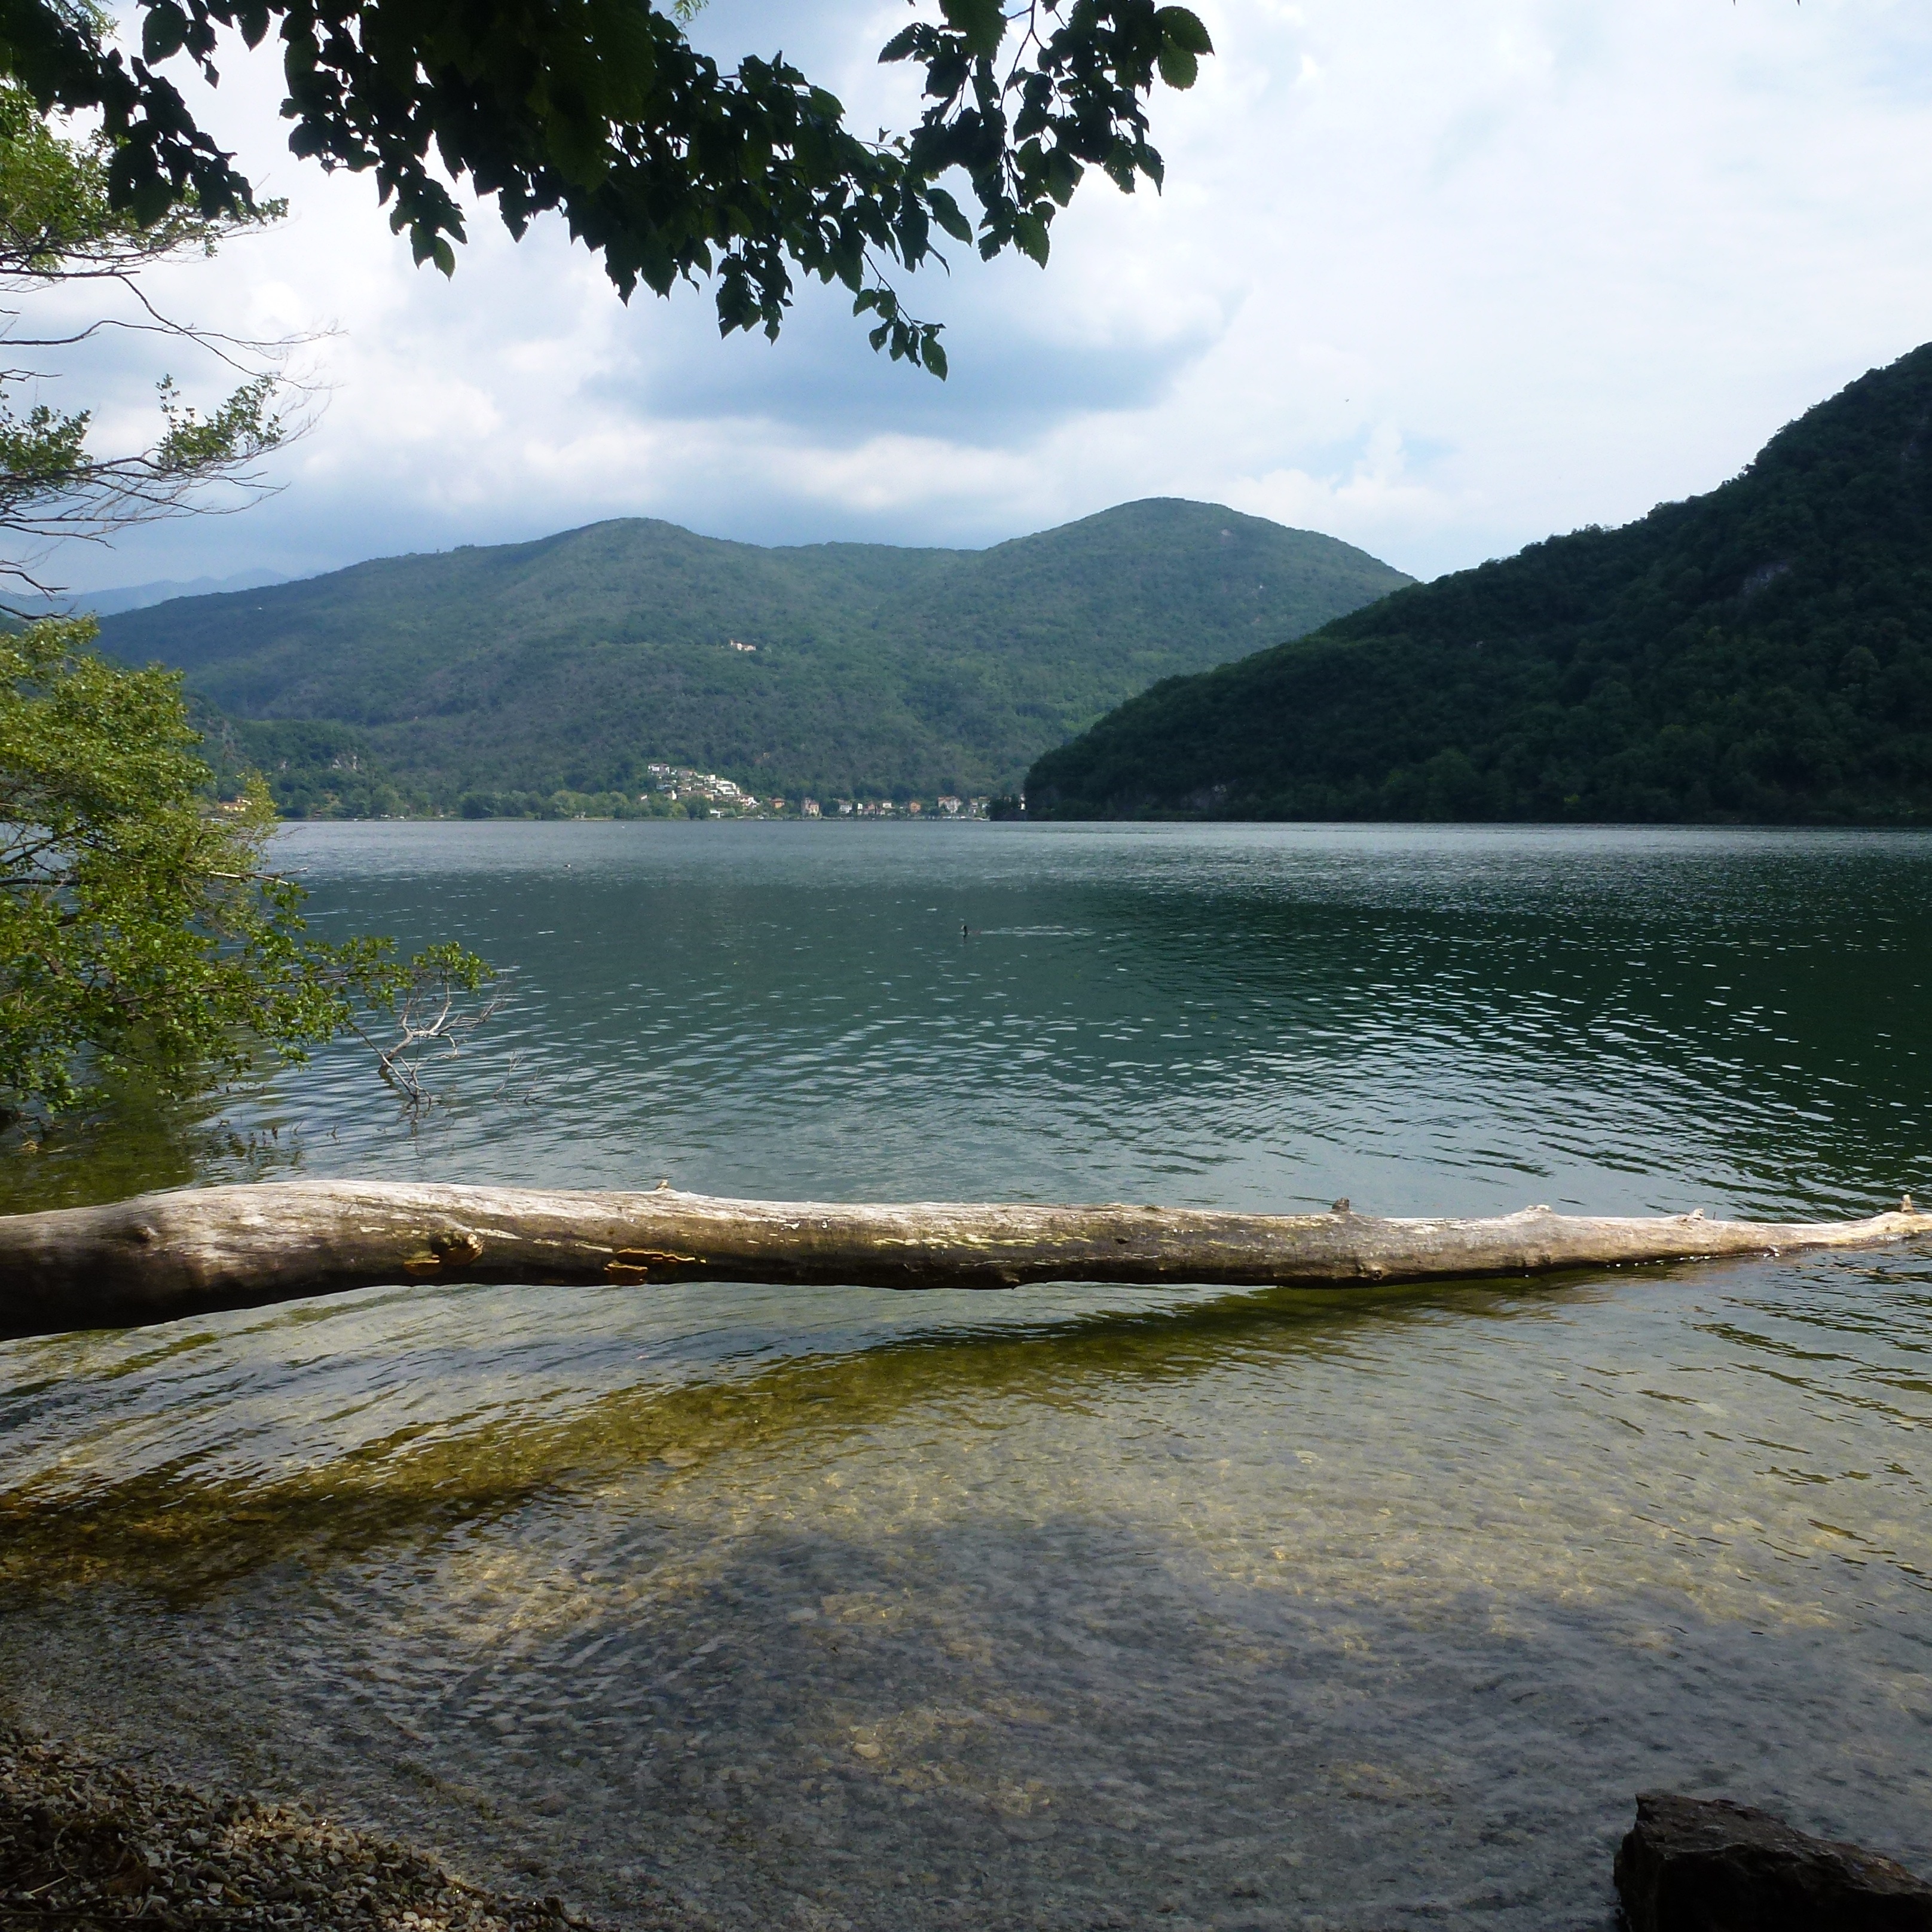
landscape, sea, coast, water, nature, wilderness, mountain, shore, lake, holiday, bay, fjord, reservoir, highland, body of water, bank, switzerland, loch, ticino, lago di lugano, caslano